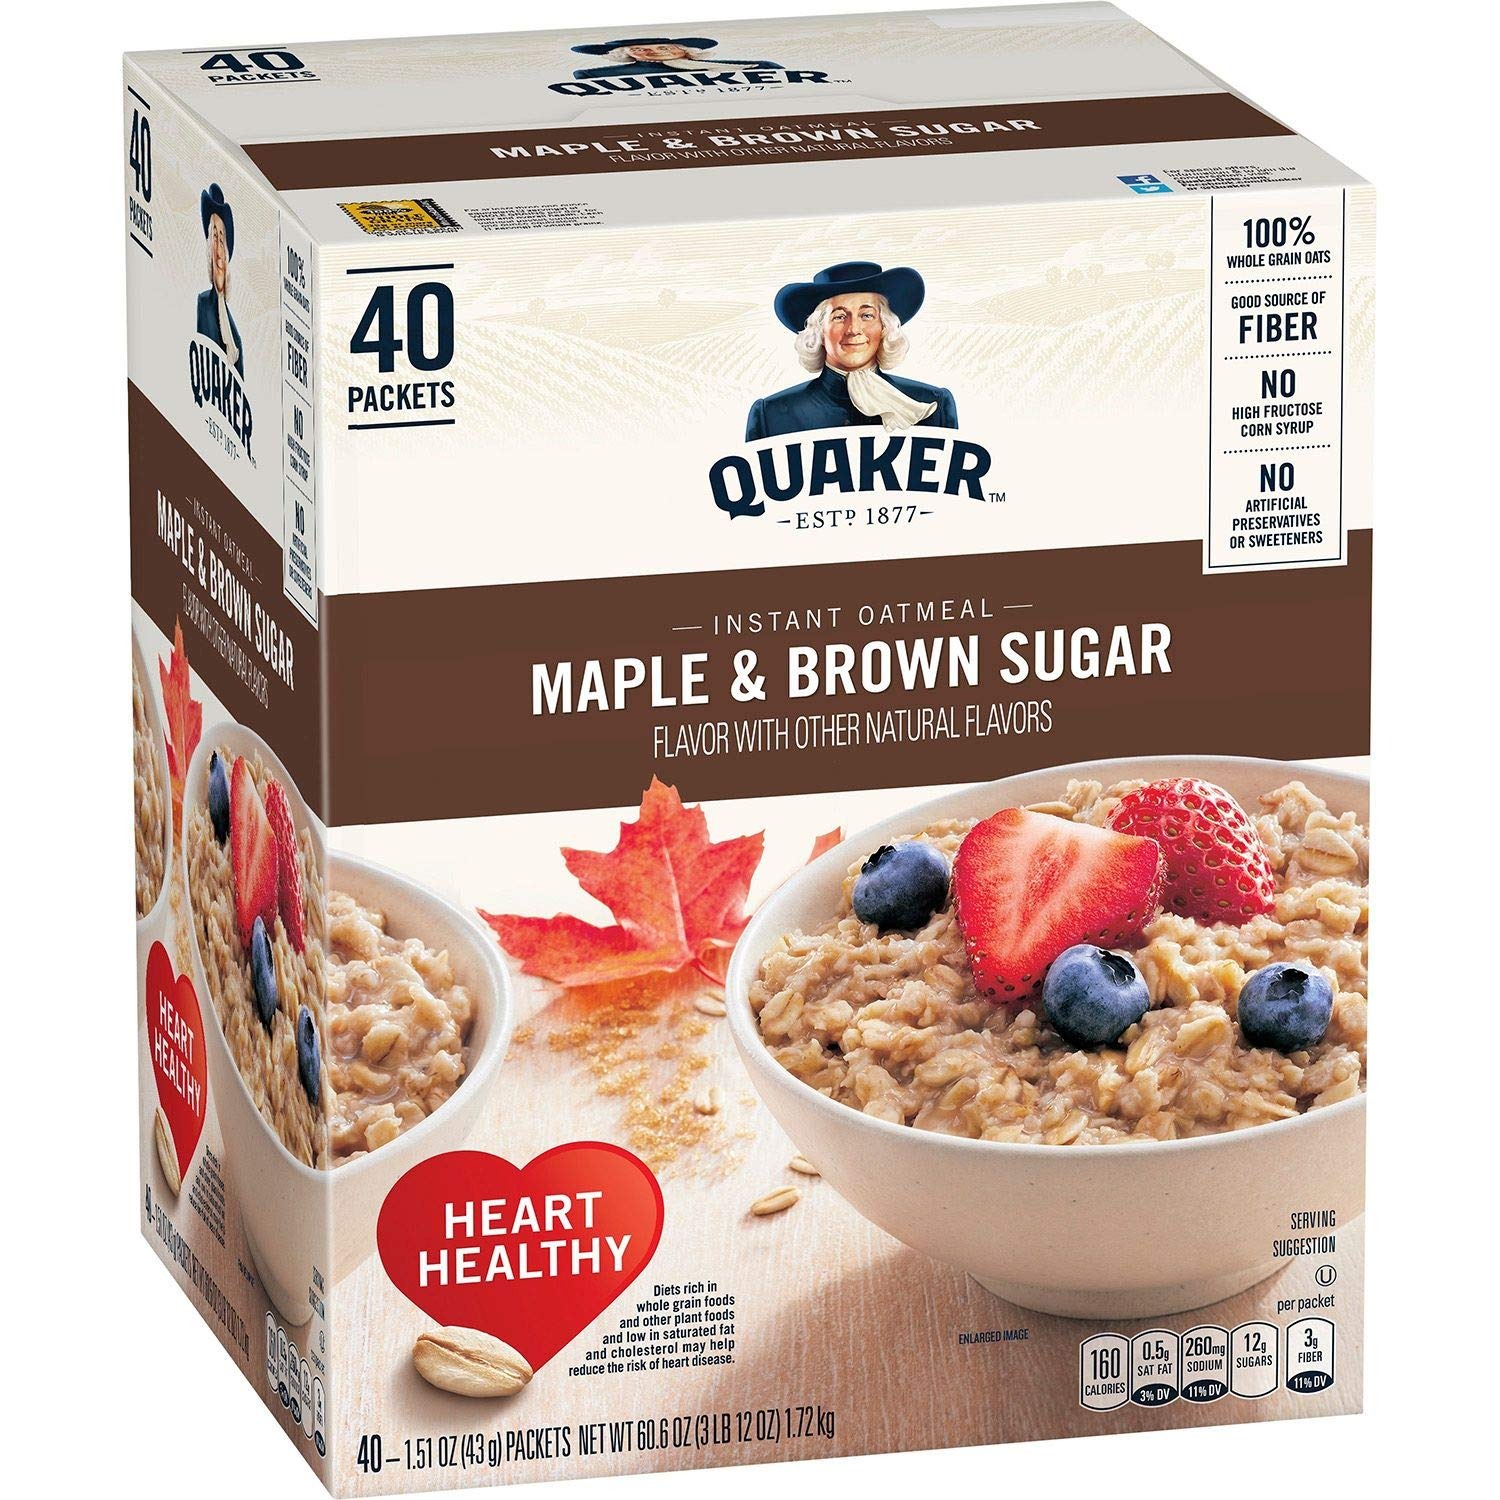
Item Name: Quaker Instant Oatmeal Maple Brown Sugar - 40 Count (3 Pack)
Value: 3.0
Unit: Count

Price: 16.96